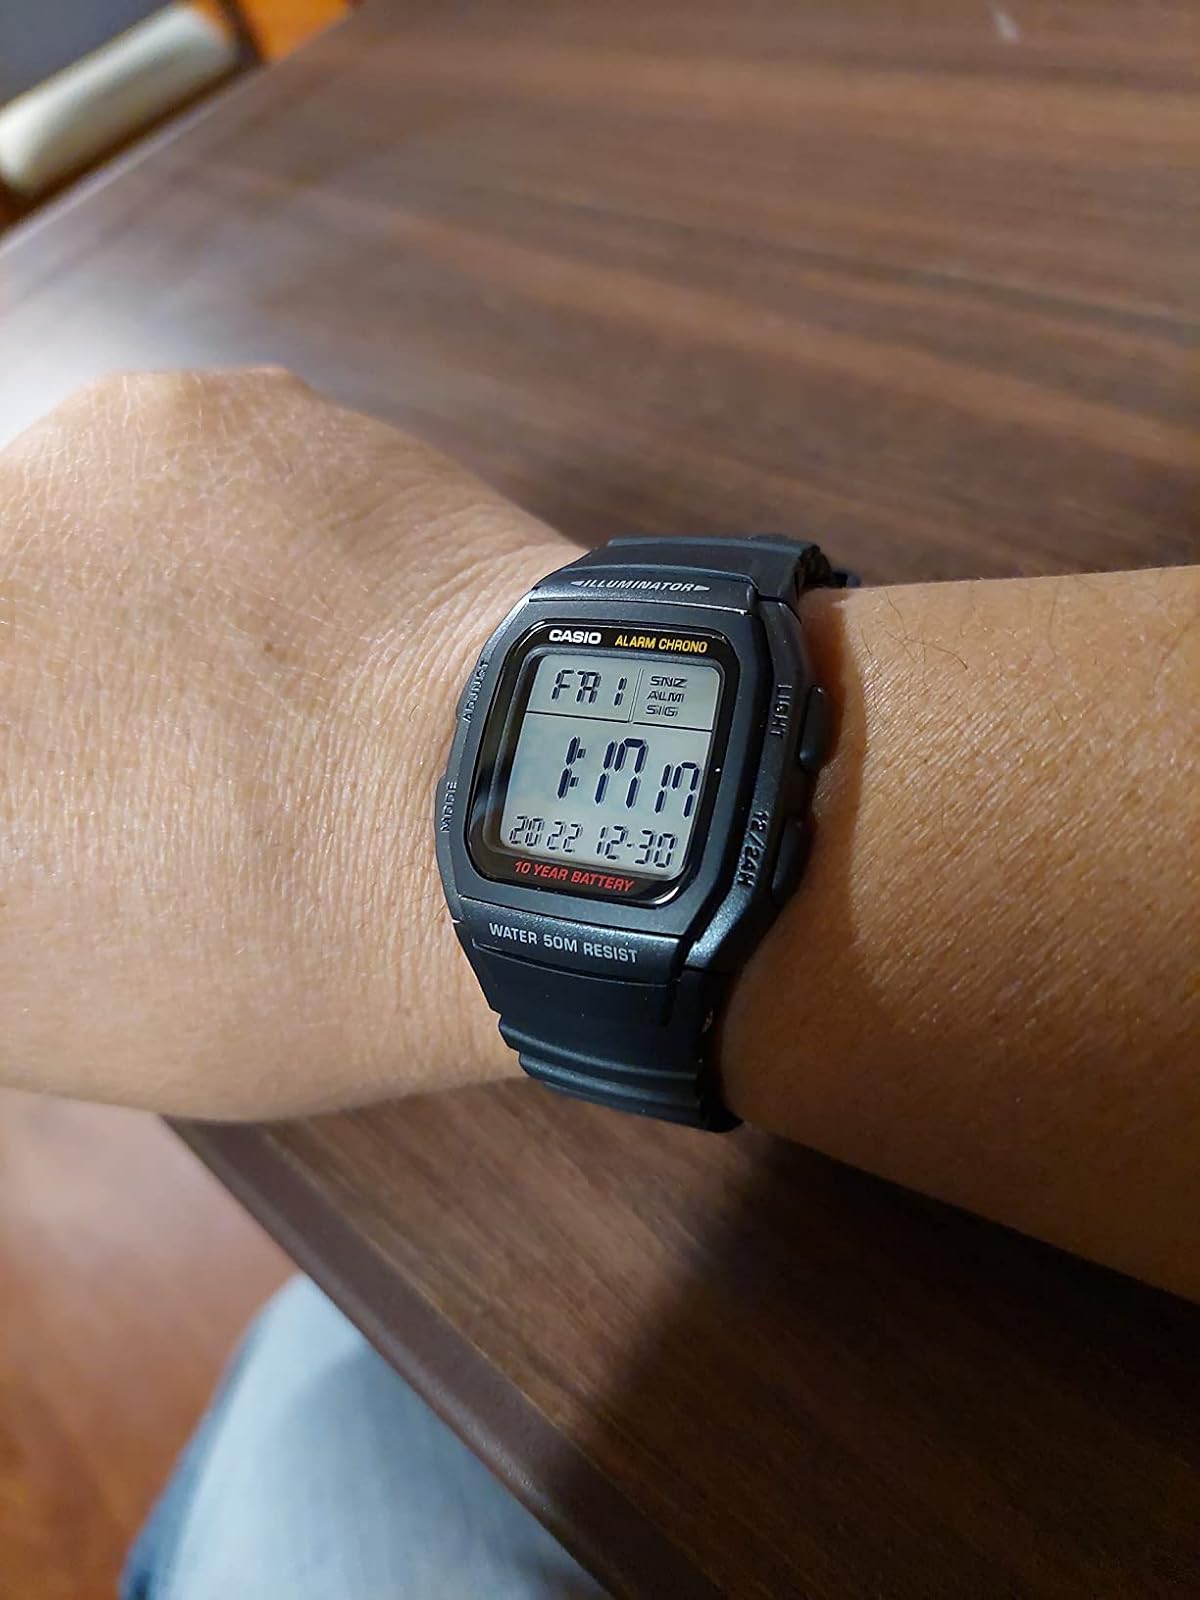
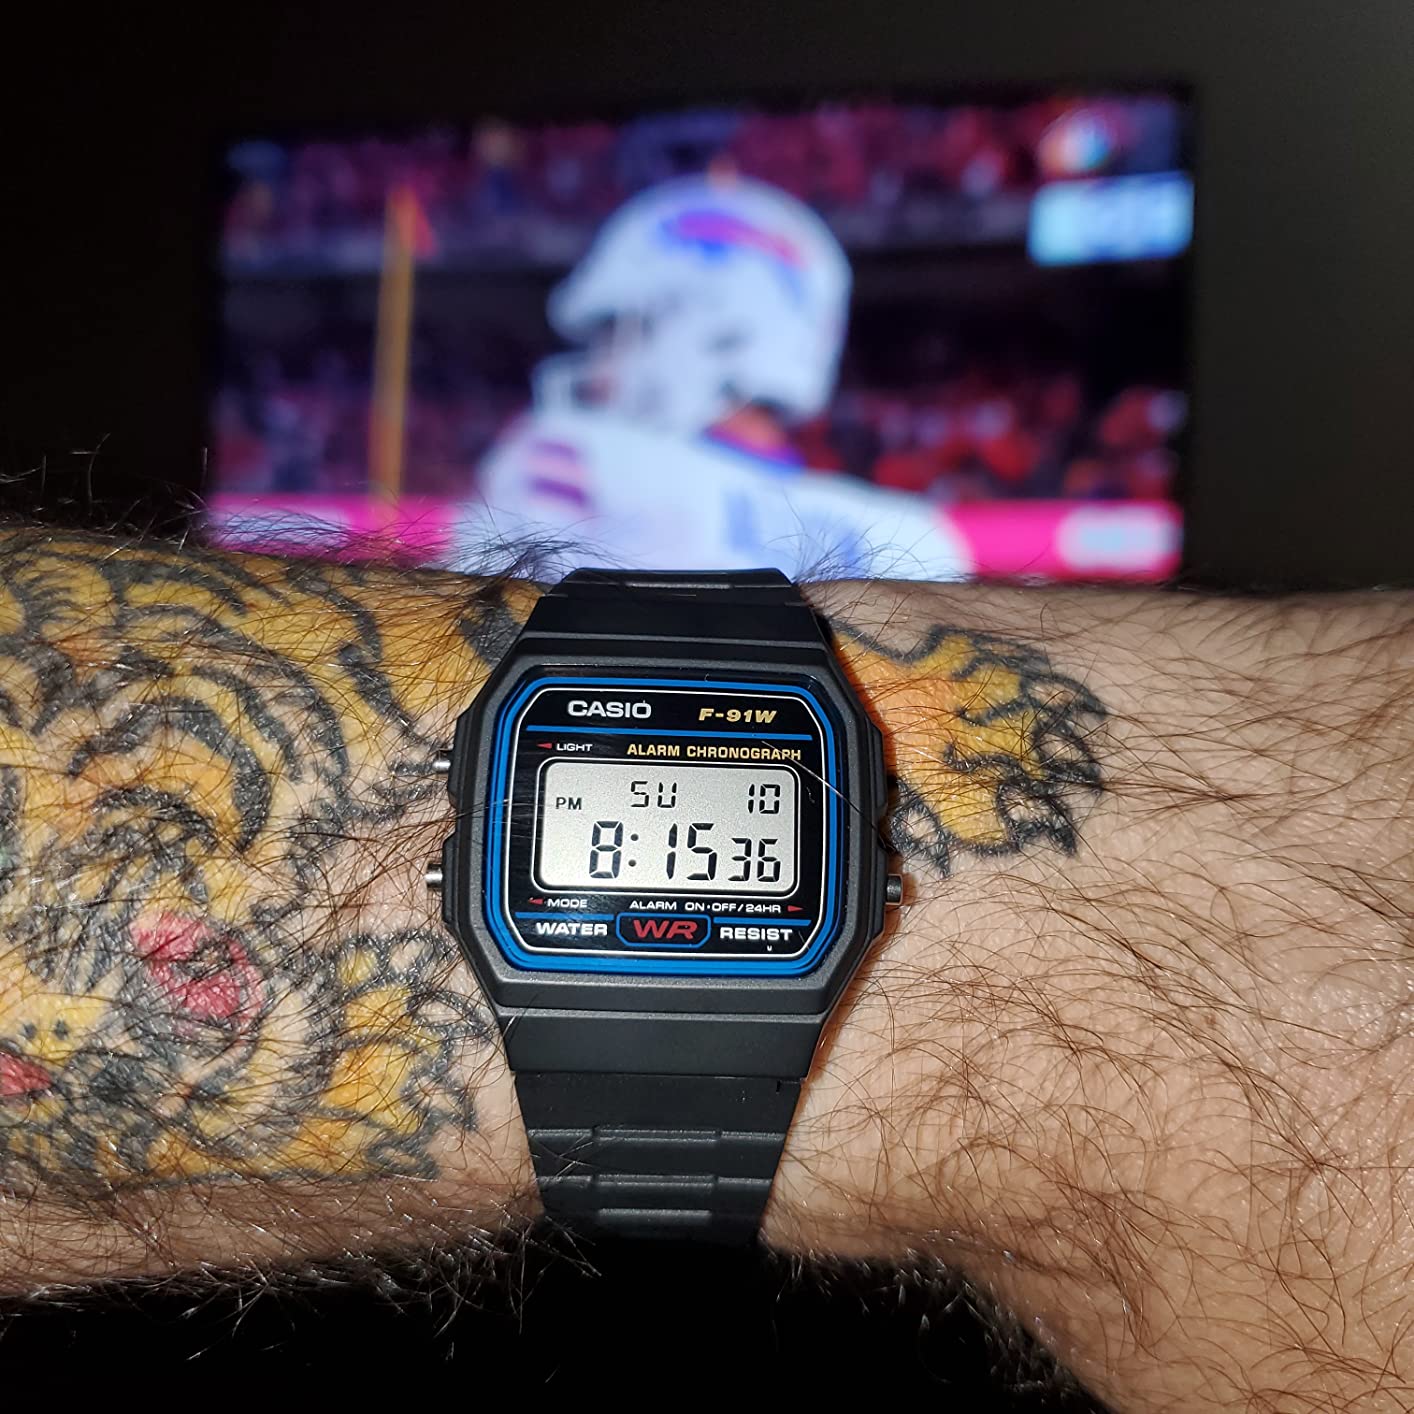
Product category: accessories_watch
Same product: no